48th Highlanders of Canada Pipes & Drums

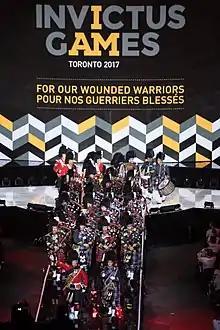
The 48th Highlanders Pipes and Drums and the 400 Squadron Pipes and Drums at the 2017 Invictus Games.

The uniform of the pipes and drums is akin to the traditional Scottish military dress that includes kilts and its unique tartan. Its headgear is a feather bonnet that is worn as a type of regimental identifier. Less formal dress uniforms have either consisted of a standard military service dress (either battle dress, DEU or shirtsleeves) or Highland dress.